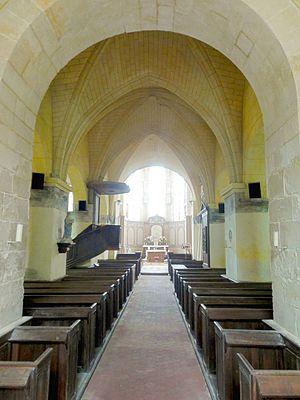
Nef, vue vers l'est.
L'église Saint-Leu-Saint-Gilles est une église catholique située à Chennevières-lès-Louvres, dans le Val-d'Oise, en France. Elle remplace une ancienne église dédiée à saint Médard, qui se trouvait au sud du village et a été rasée au début du XVIIIᵉ siècle au plus tard. L'église actuelle a été fondée au XIVᵉ siècle par le seigneur de Chennevières, Gilles Choisel, d'où elle tient son saint patron, Gilles l'Ermite. Le second patron, saint Loup, n'est attesté qu'au milieu du XVIᵉ siècle. C'est à cette époque qu'un spacieux chœur Renaissance est édifié à l'est de la petite nef gothique. Il est flanquée de deux chapelles, dont celle du nord est dédiée à la Vierge Marie et accueille une statue de la Vierge à l'Enfant du début du XIVᵉ siècle. Le décor de l'abside est particulièrement soigné, et des niches à statues, dont deux avec des dais richement ouvragés, y agrémentent les piliers. Selon une inscription, l'achèvement du chœur actuel peut être situé en 1577. À cette époque, c'est encore une tour associée au château tout proche qui fait office de clocher. Il s'écroule en 1718, et le seigneur M.